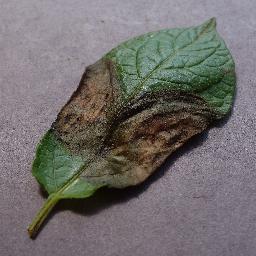
Label: Potato___Late_blight